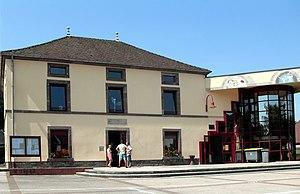
La mairie de Breuchotte
Breuchotte est une commune française située dans le département de la Haute-Saône en région Bourgogne-Franche-Comté.